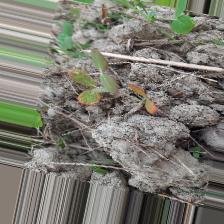
Label: Lentil Rust